Paoli Mills

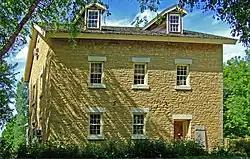
One of the buildings on the site.

The Paoli Mills is an early mill complex on the Sugar River in Paoli, Wisconsin, including the remains of a sawmill built in 1849 and a largely intact flour mill begun in the 1860s. In 1979 the complex was added to the National Register of Historic Places.